Bhojshala

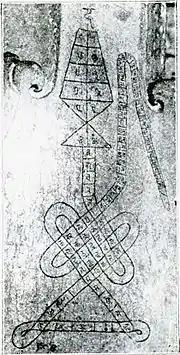
One of the serpentine inscriptions found by K. K. Lele at Kamāl Maula

The term Bhojśālā cannot be in found sources from the nineteenth century or before. William Kincaid, in his "Rambles among Ruins in Central India," published in the "Indian Antiquary" in 1888 made no mention of the Bhojśālā, noting only the "Well of Wisdom" in front of the tomb of Kamāl al-Dīn, so called because of the number of Arabic books that had fallen into the well many years before. Kincaid was a cynical observer but he lived in Malwa for two decades and had significant antiquarian interests. The absence of the term Bhojśālā in his writing indicates was "no living tradition about the Bhojālā in the middle decades of the nineteenth century" among those with whom he interacted." John Malcolm visited Dhar and reports collecting an inscription there. This is the Rāüla vela of Roḍa, now kept in Mumbai. Of the building itself, Malcolm only says that is a "ruined mosque."